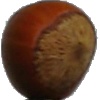
Label: Nut Forest 1